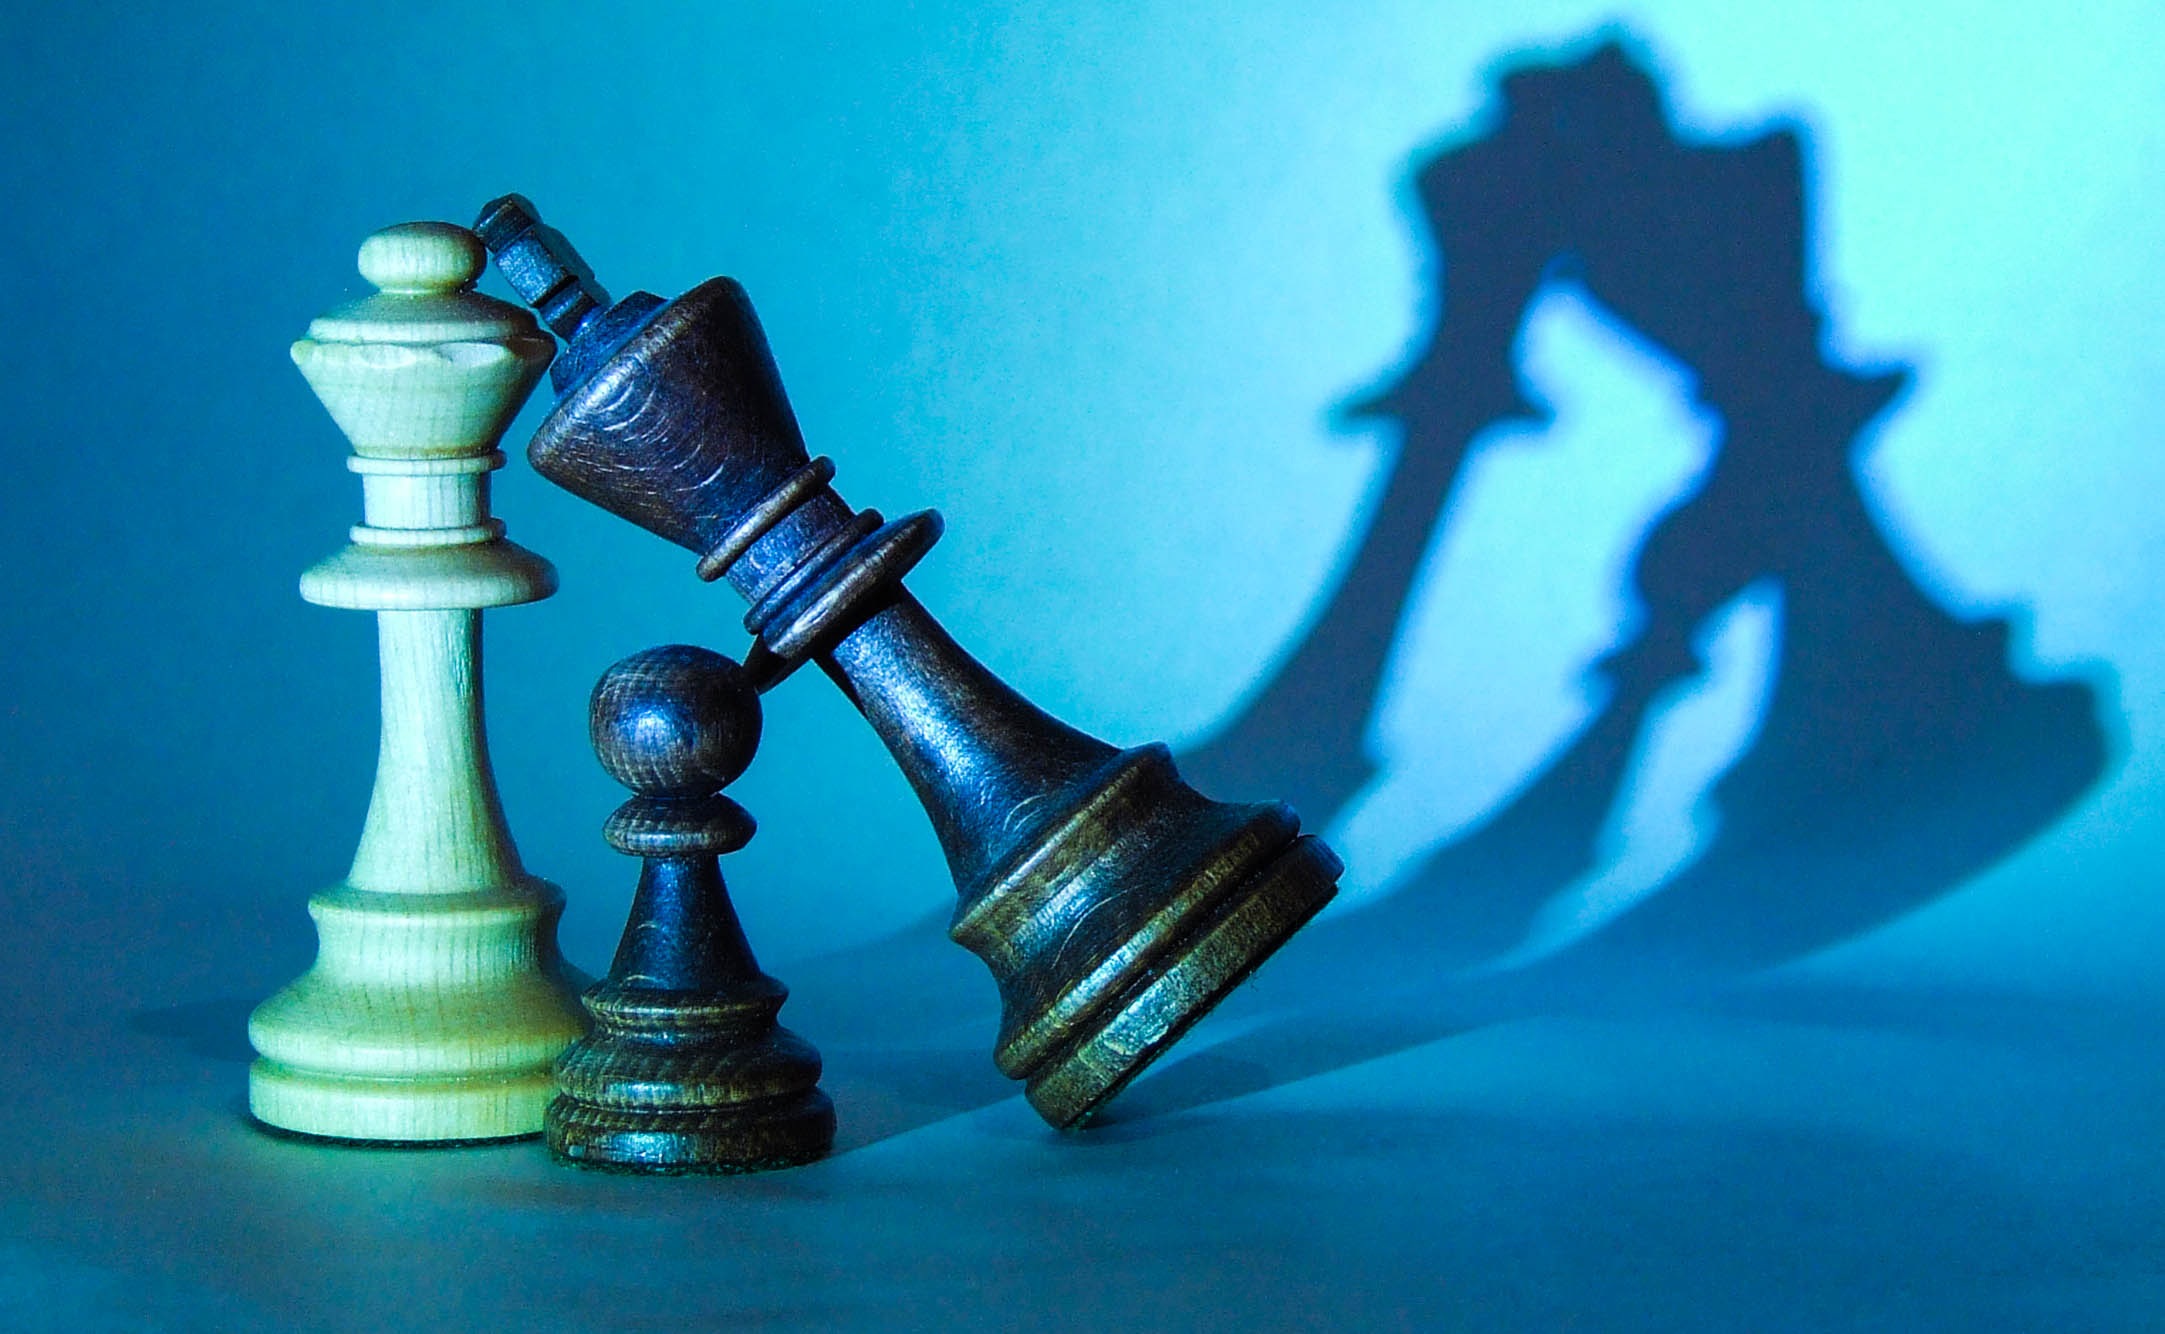
recreation, love, blue, lighting, board game, product, sports, chess, games, fuji finepix s5600, 05 10 2016, indoor games and sports, tabletop game